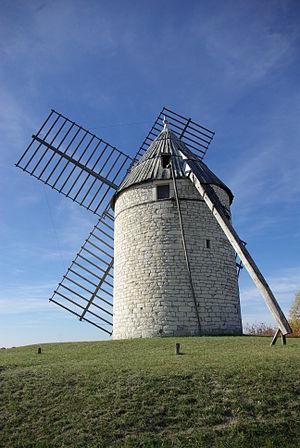
Moulin à vent de Boisse (commune de Sainte Alauzie, Lot, France).
Sainte-Alauzie est une ancienne commune française, située dans le département du Lot en région Occitanie.
Le moulin à vent de Boisse est situé au lieu-dit « Moulin de Boisse », à Sainte-Alauzie dans le Lot, près de Castelnau-Montratier.